Miles McMullan

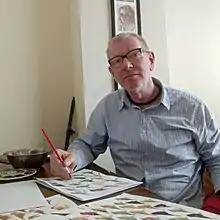
Author and Illustrator Miles McMullan in his Studio, 2020

Miles McMullan (born 1 August 1967 in Bangor) is an author, illustrator, conservationist and naturalist from Northern Ireland, who has made innovative books on neotropical wildlife.